Polish Argentines

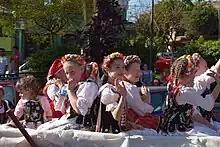
Polish Argentines in the inaugural parade of the Immigrant's Festival

Polish Argentines (Polish: "polscy argentyńczycy") are Argentine citizens of full or partial Polish ancestry or Poland-born people who reside in Argentina. Poland was the fourth largest net migrants contributor after Italy, Spain and Germany. It is hard to give an exact number of Polish immigrants to Argentina.